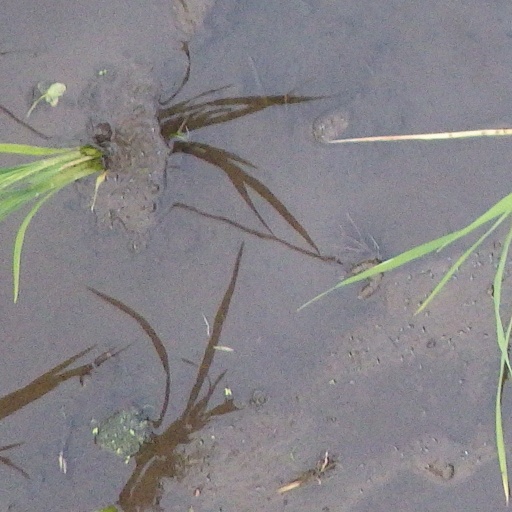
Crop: rice